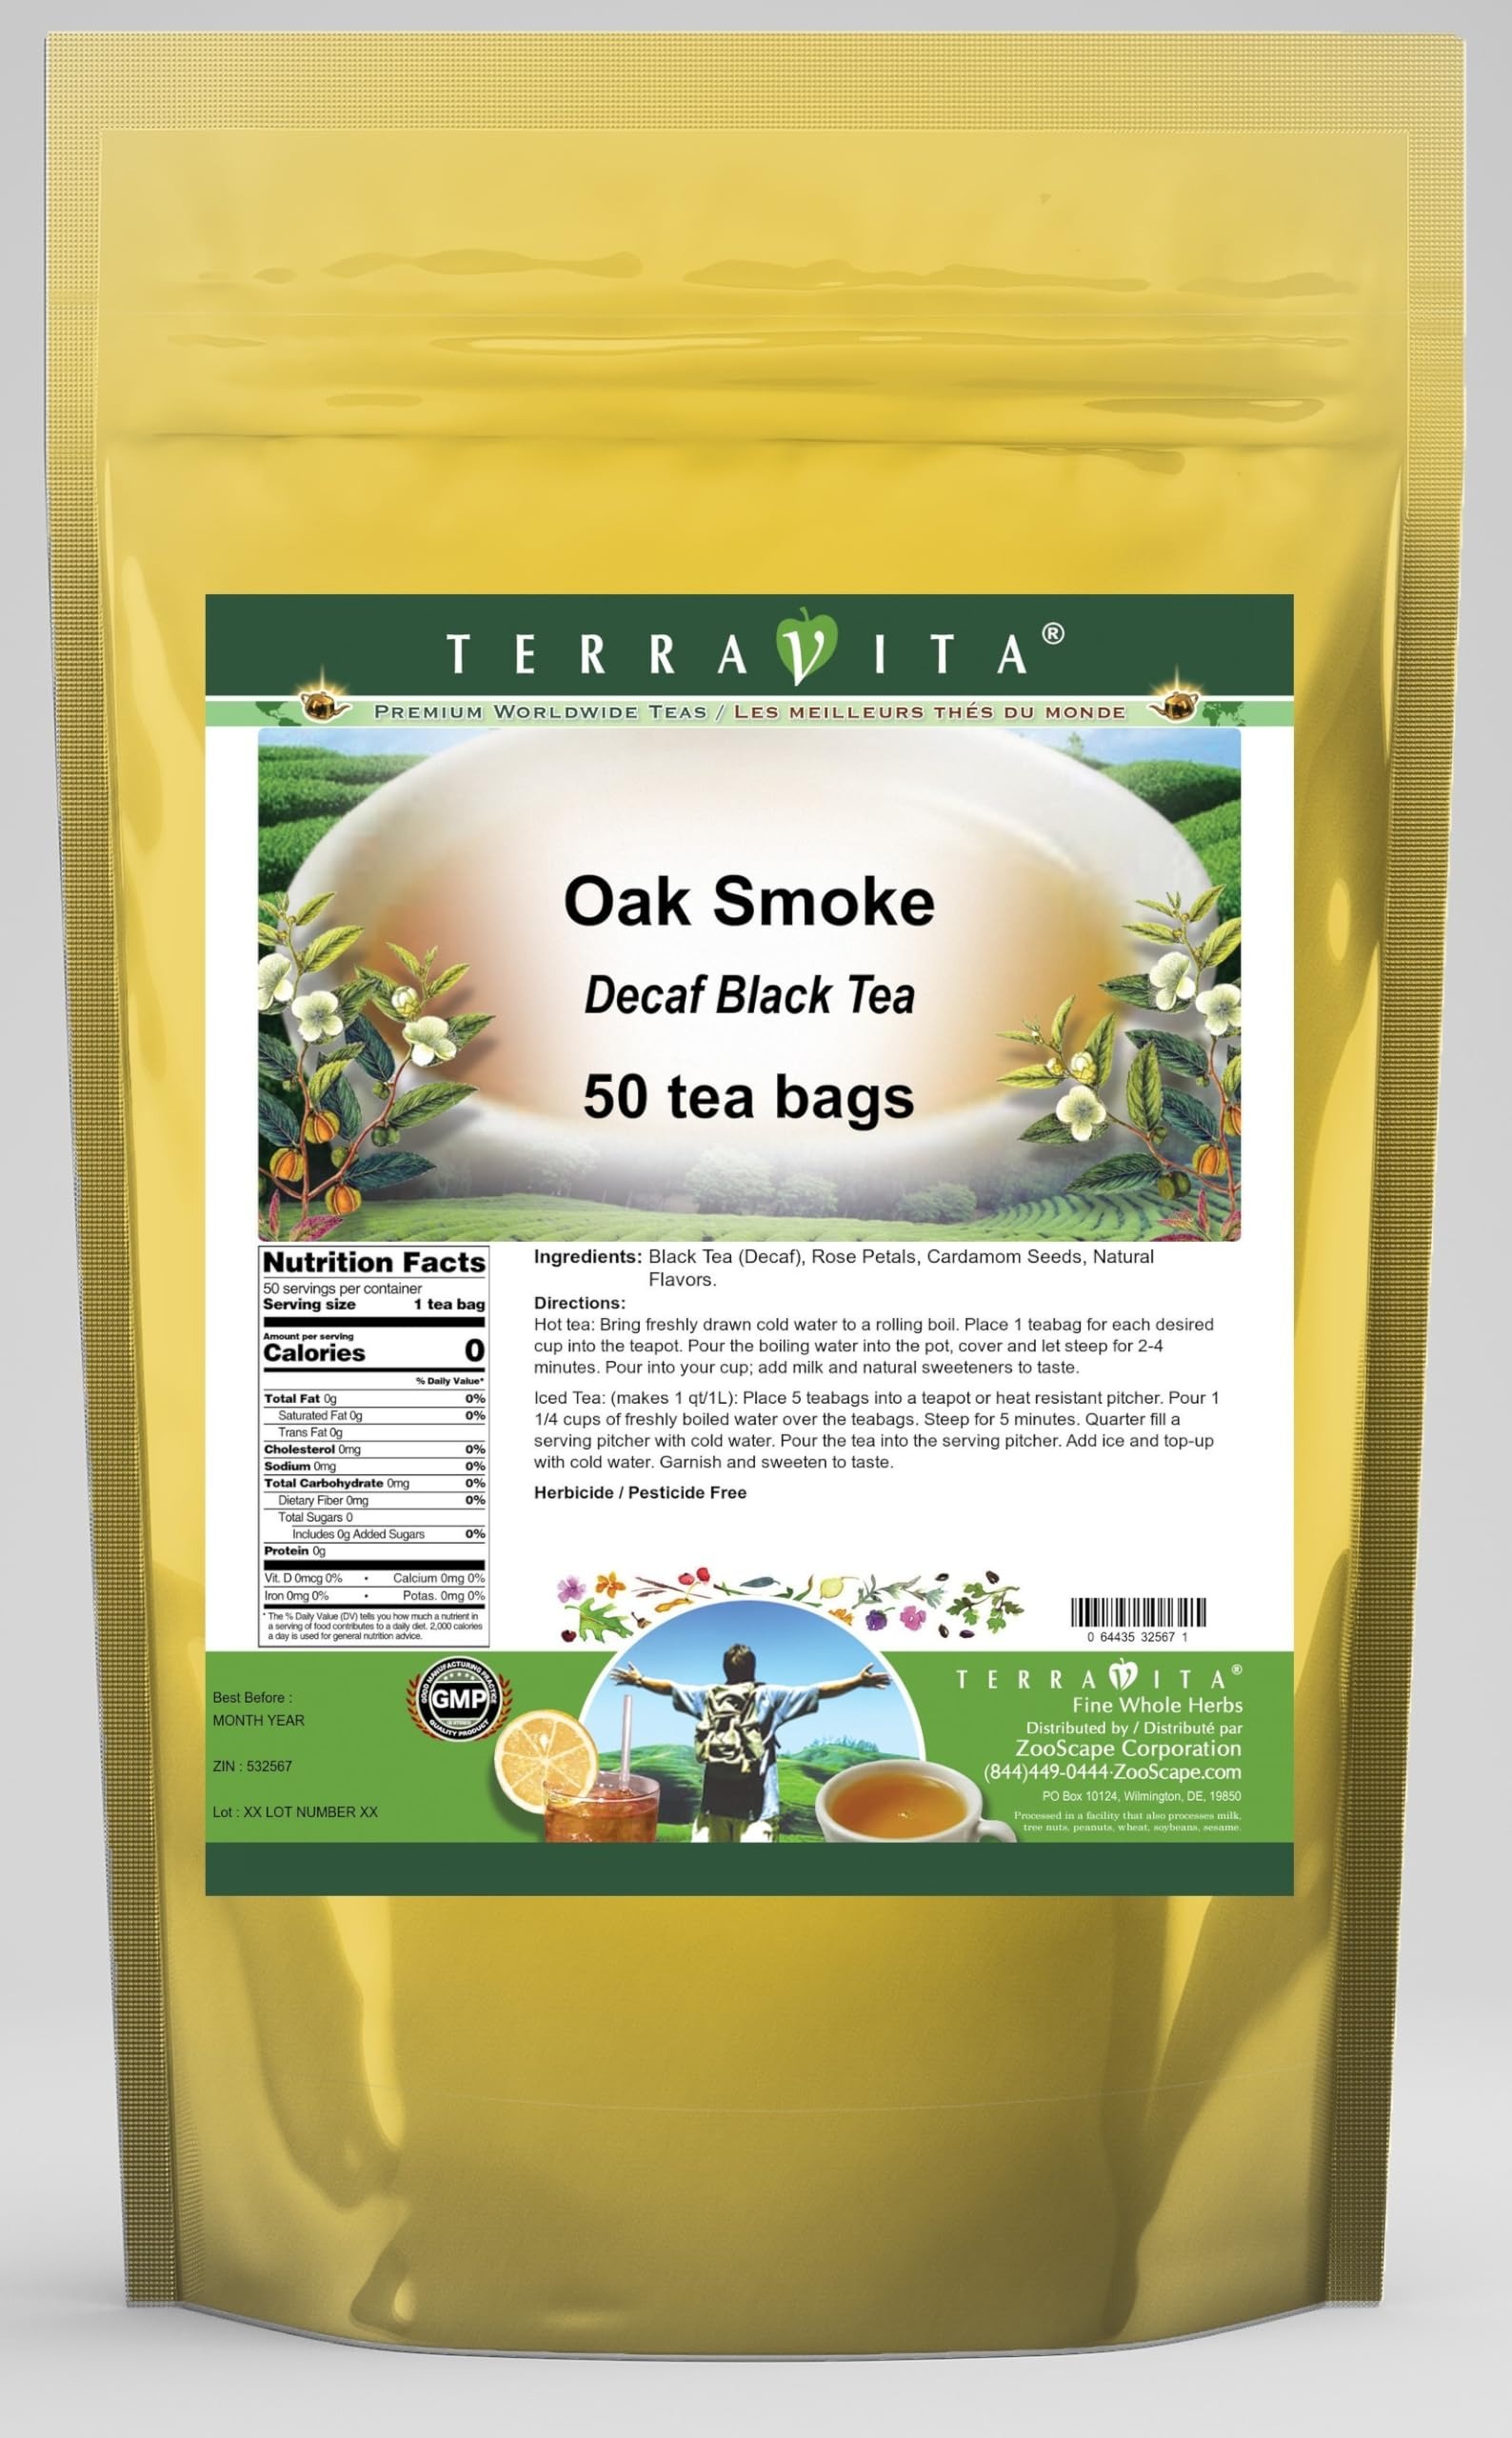
Item Name: Oak Smoke Decaf Black Tea (50 tea bags, ZIN: 532567)
Bullet Point 1: Our Oak Smoke Decaf Black Tea is a wonderful flavored decaffeinated Black tea with Rose Petals and Cardamom Seeds. You will enjoy the simple and elegant Oak Smoke taste! - Ingredients: Decaf Black tea, Rose Petals, Cardamom Seeds and Natural Oak Smoke Flavor.
Bullet Point 2: No fillers.
Bullet Point 3: Manufacturer: TerraVita
Bullet Point 4: Size: 50 tea bags
Bullet Point 5: Black Tea Bags - Packed in a convenient upright pouch!
Product Description: Our Oak Smoke Decaf Black Tea is a wonderful flavored decaffeinated Black tea with Rose Petals and Cardamom Seeds. You will enjoy the simple and elegant Oak Smoke taste! - Ingredients: Decaf Black tea, Rose Petals, Cardamom Seeds and Natural Oak Smoke Flavor. - Hot tea brewing method: Bring freshly drawn cold water to a rolling boil. Place 1 teabag for each desired cup into the teapot. Pour the boiling water into the pot, cover and let steep for 2-4 minutes. Pour into your cup; add milk and natural sweeteners to taste. - Iced tea brewing method: (to make 1 liter/quart): Place 5 teabags into a teapot or heat resistant pitcher. Pour 1 1/4 cups of freshly boiled water over the teabags. Steep for 5 minutes. Quarter fill a serving pitcher with cold water. Pour the tea into the serving pitcher. Add ice and top-up with cold water. Garnish and sweeten to taste. - TerraVita is an exclusive line of premium-quality, natural source products that use only the finest, purest and most potent ingredients found around the world. TerraVita is hallmarked by the highest possible standards of purity, potency, stability and freshness. All of our products are prepared with the highest elements of quality control, from raw materials through the entire manufacturing process, up to and including the moment that the bottles or bags are sealed for freshness and shipped out to you. Our highest possible standards are certified by independent laboratories and backed by our personal guarantee. - TerraVita exists to meet and ensure your family's health and wellness without the harmful effects of chemicals and health products. We strive to make all of our products affordable and reliable and are constantly searching the market to maintain our affordability and to look for new ways to serve you and the o
Value: 50.0
Unit: Count

Price: 42.11